Presidency of Hamid Karzai

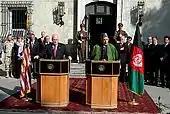
U.S. Vice President Dick Cheney and Hamid Karzai during a news conference on 7 December 2004.

When Karzai was a candidate in the 9 October 2004, presidential election, he won 21 of the 34 provinces, defeating his 22 opponents and becoming the first democratically elected leader of Afghanistan.